Percy Humphrey

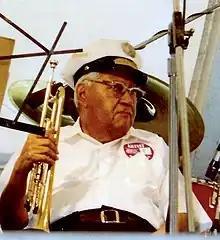
Percy Humphrey, trumpeter and leader of New Orleans jazz bands

Percy Gaston Humphrey (January 13, 1905 – July 22, 1995) was an American jazz trumpeter and bandleader in New Orleans, Louisiana.